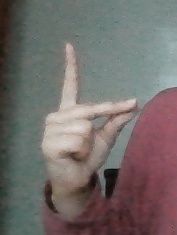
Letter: ta